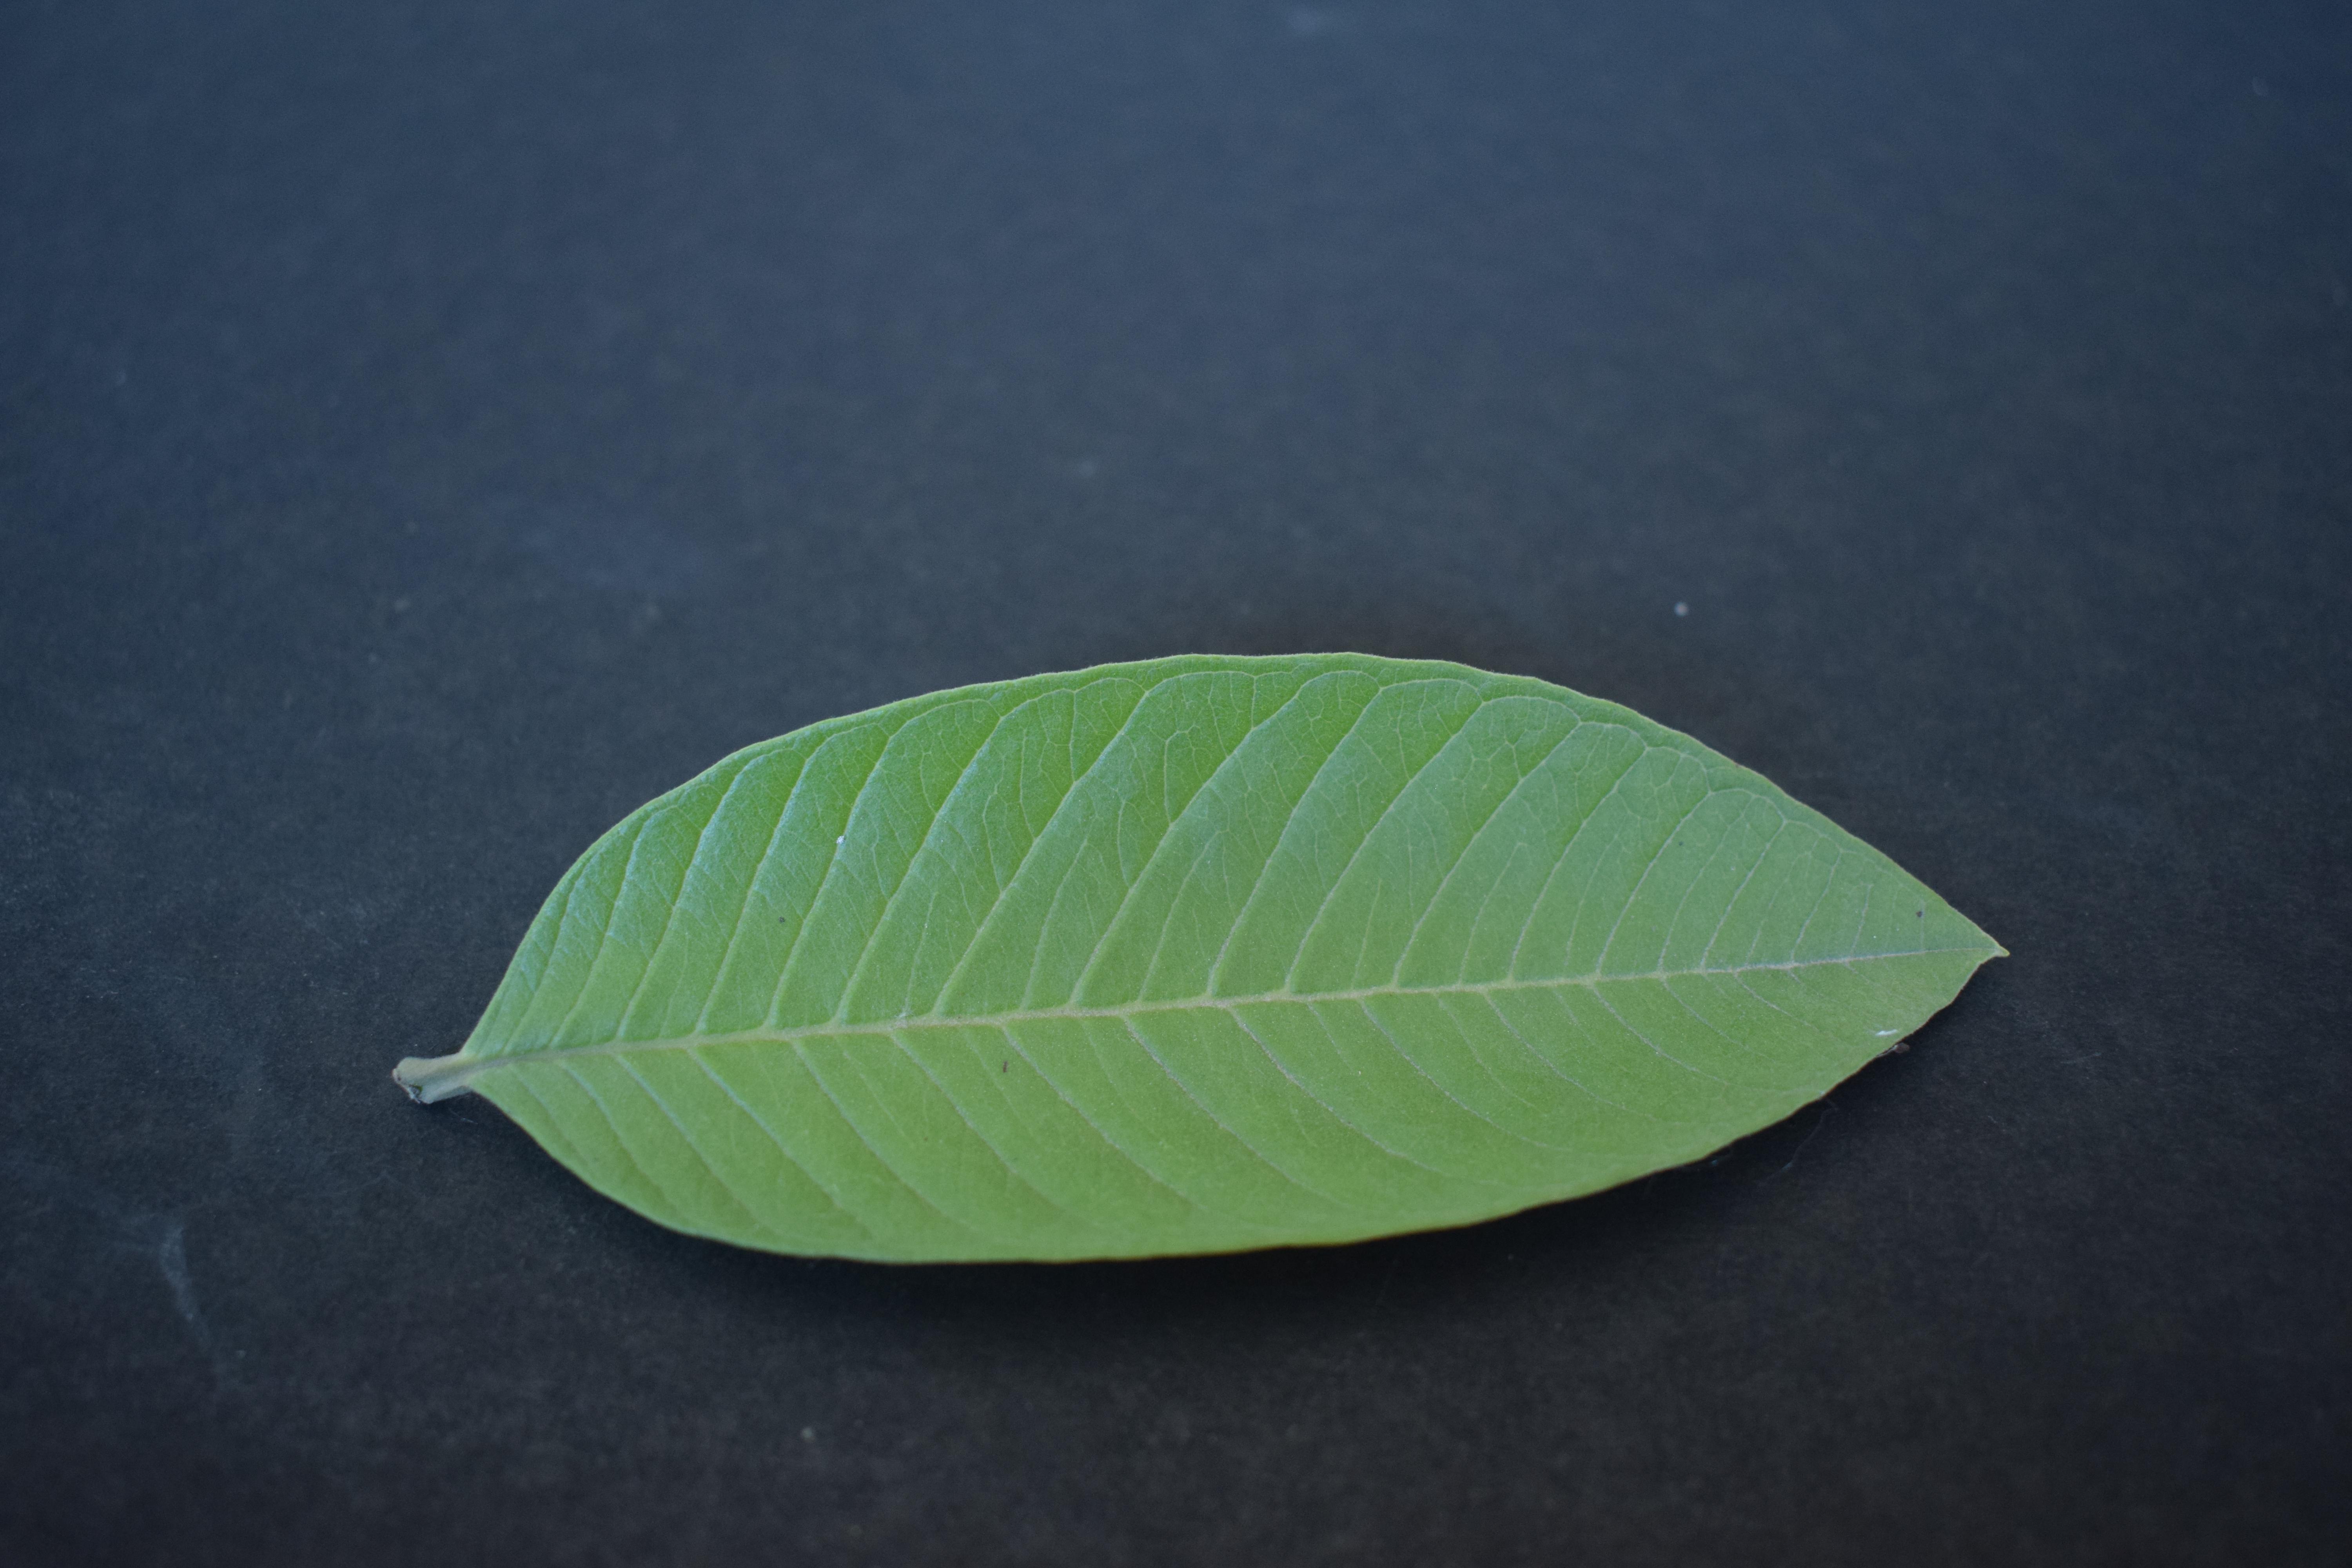
Plant species: Guava